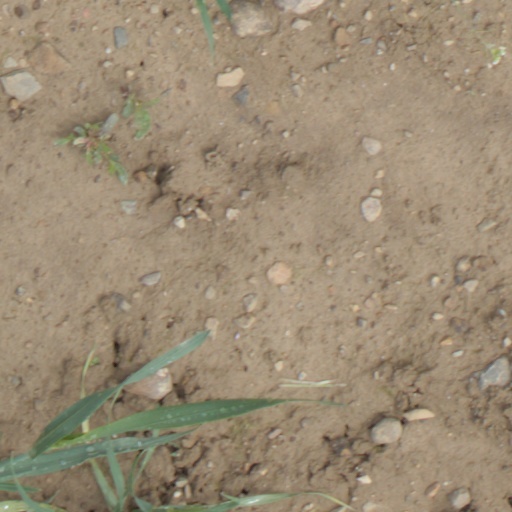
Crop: wheat